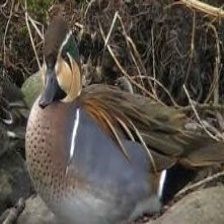
Species: BAIKAL TEAL
Scientific name: ANAS FORMOSA
ImageNet parent category: drake